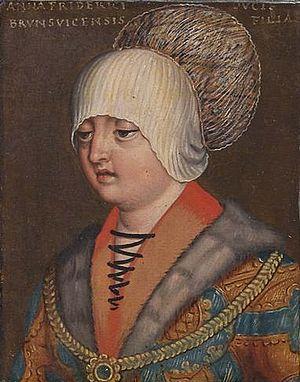
Cet article est une liste des impératrices, archiduchesses, duchesses et margravines, épouses des empereurs, archiducs, ducs et margraves d'Autriche, titres héréditaires associés à la maison de Babenberg et par la suite aux Habsbourg, qui ont régné sur la Marche de l'Est médiévale. Le dernier de ces titres, et l'Empire qui y était associé a été aboli à la fin de la Première Guerre mondiale en 1918, quand l'Autriche est devenue une république et lorsque les autres royaumes et territoires représentés au sein du Conseil impérial ont proclamé leur indépendance ou leur adhésion à d'autres États.